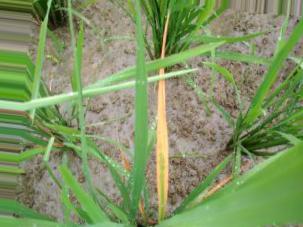
Nhãn: Tungro virus